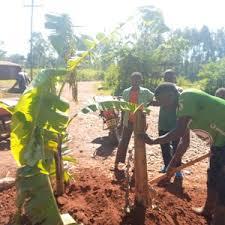
Hawa ni watu watatu wakiwa wamevalia fulana zao zenye rangi ya kijani wakipanda migomba. Inaonekana kama shughuli ya upandaji mti au kilimo kwenye barabara au eneo iliyogeuzwa kuwa shamba la migomba, na inaonekana kuwa na mazingira ya majani.